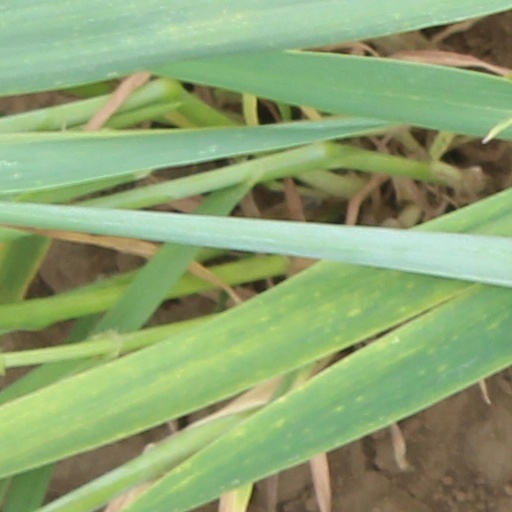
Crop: wheat